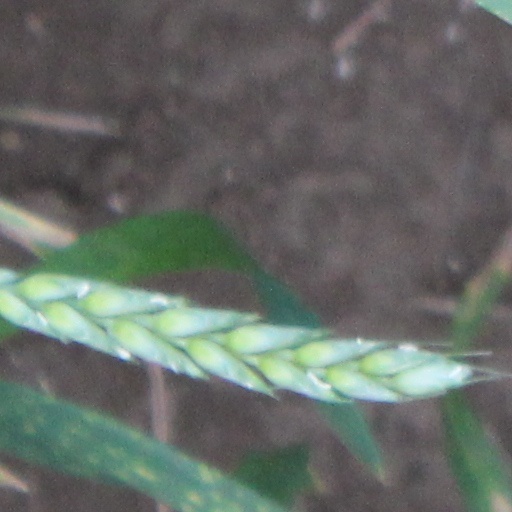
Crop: wheat